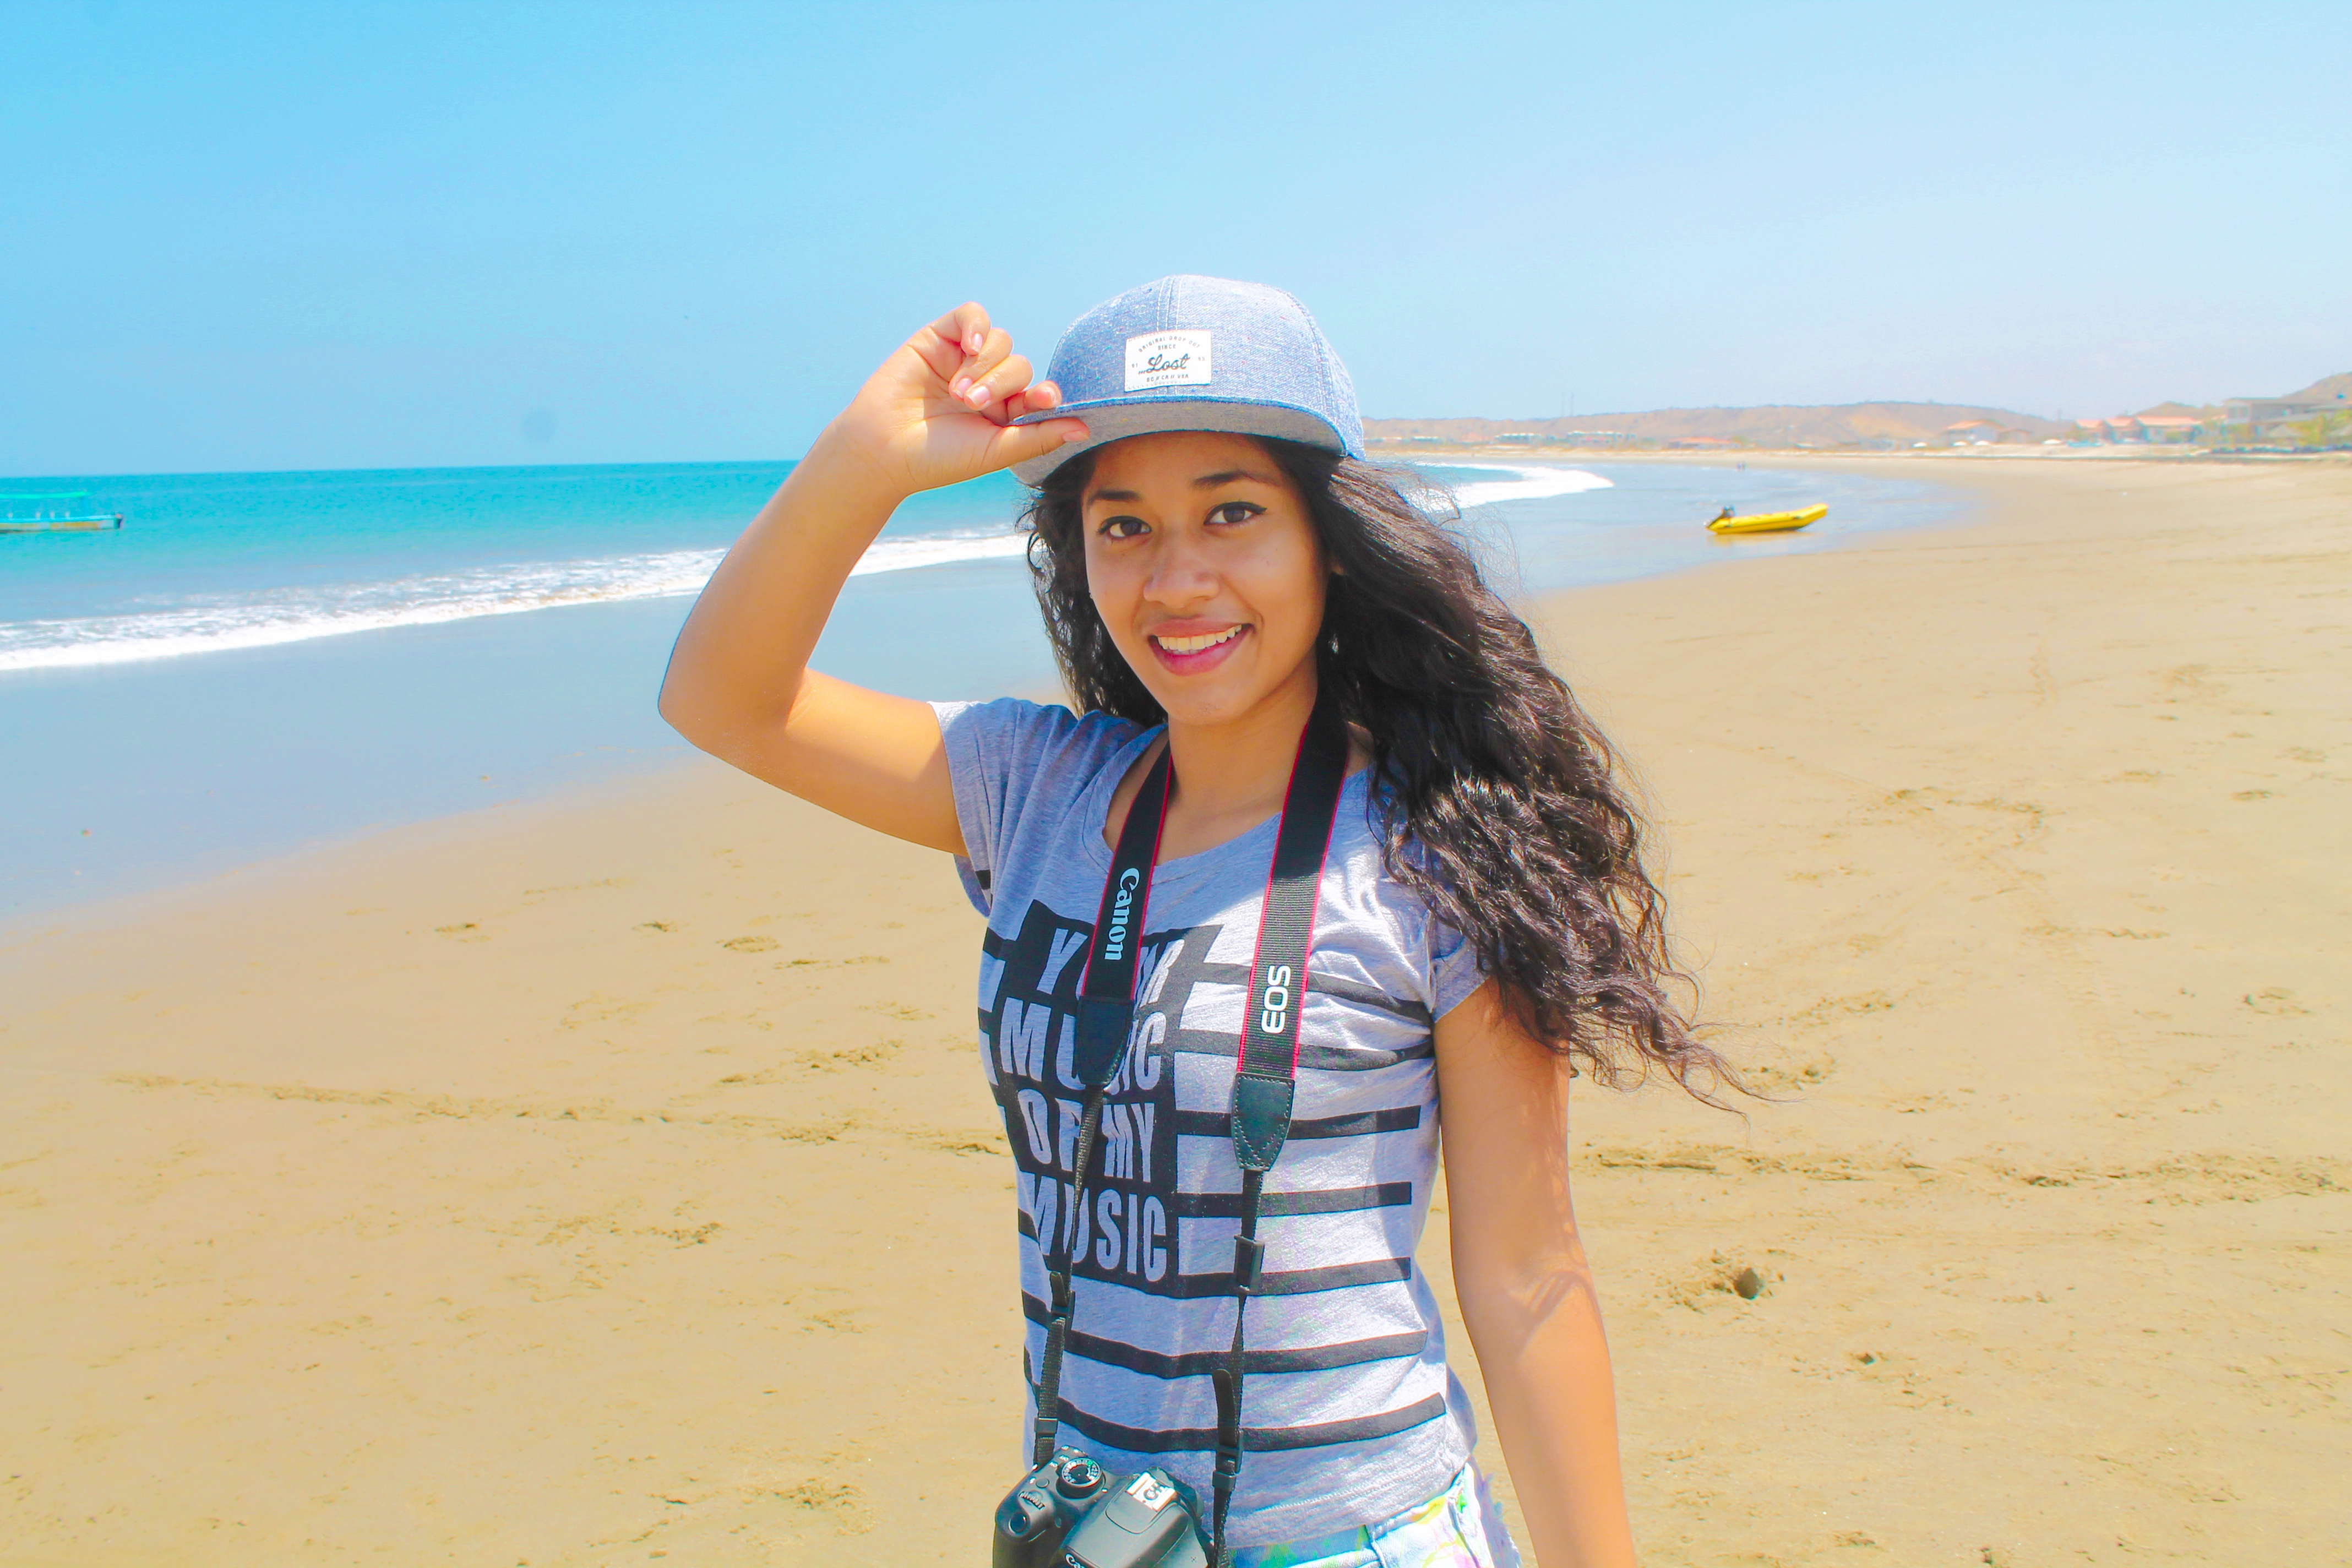
beach, landscape, sea, coast, water, sand, sky, girl, sun, summer, vacation, portrait, holiday, hat, blue, lady, smiling, smile, clouds, women, swimsuit, beauty, costa, bella, photo shoot